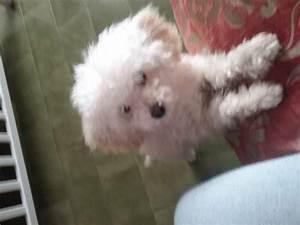
dog